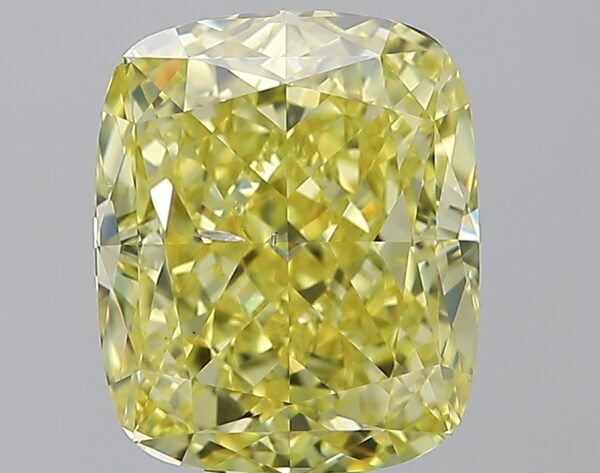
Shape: cushion
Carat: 5.53
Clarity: SI1
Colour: FANCY
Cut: EX
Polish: EX
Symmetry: VG
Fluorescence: N
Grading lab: GIA
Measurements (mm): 10.98 x 9.04 x 6.15